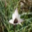
Label: tulip